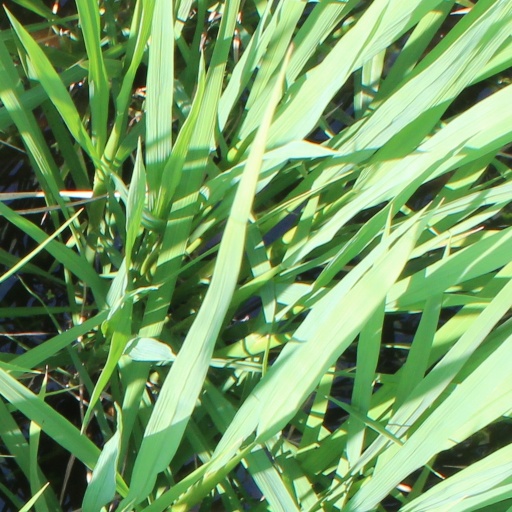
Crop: rice